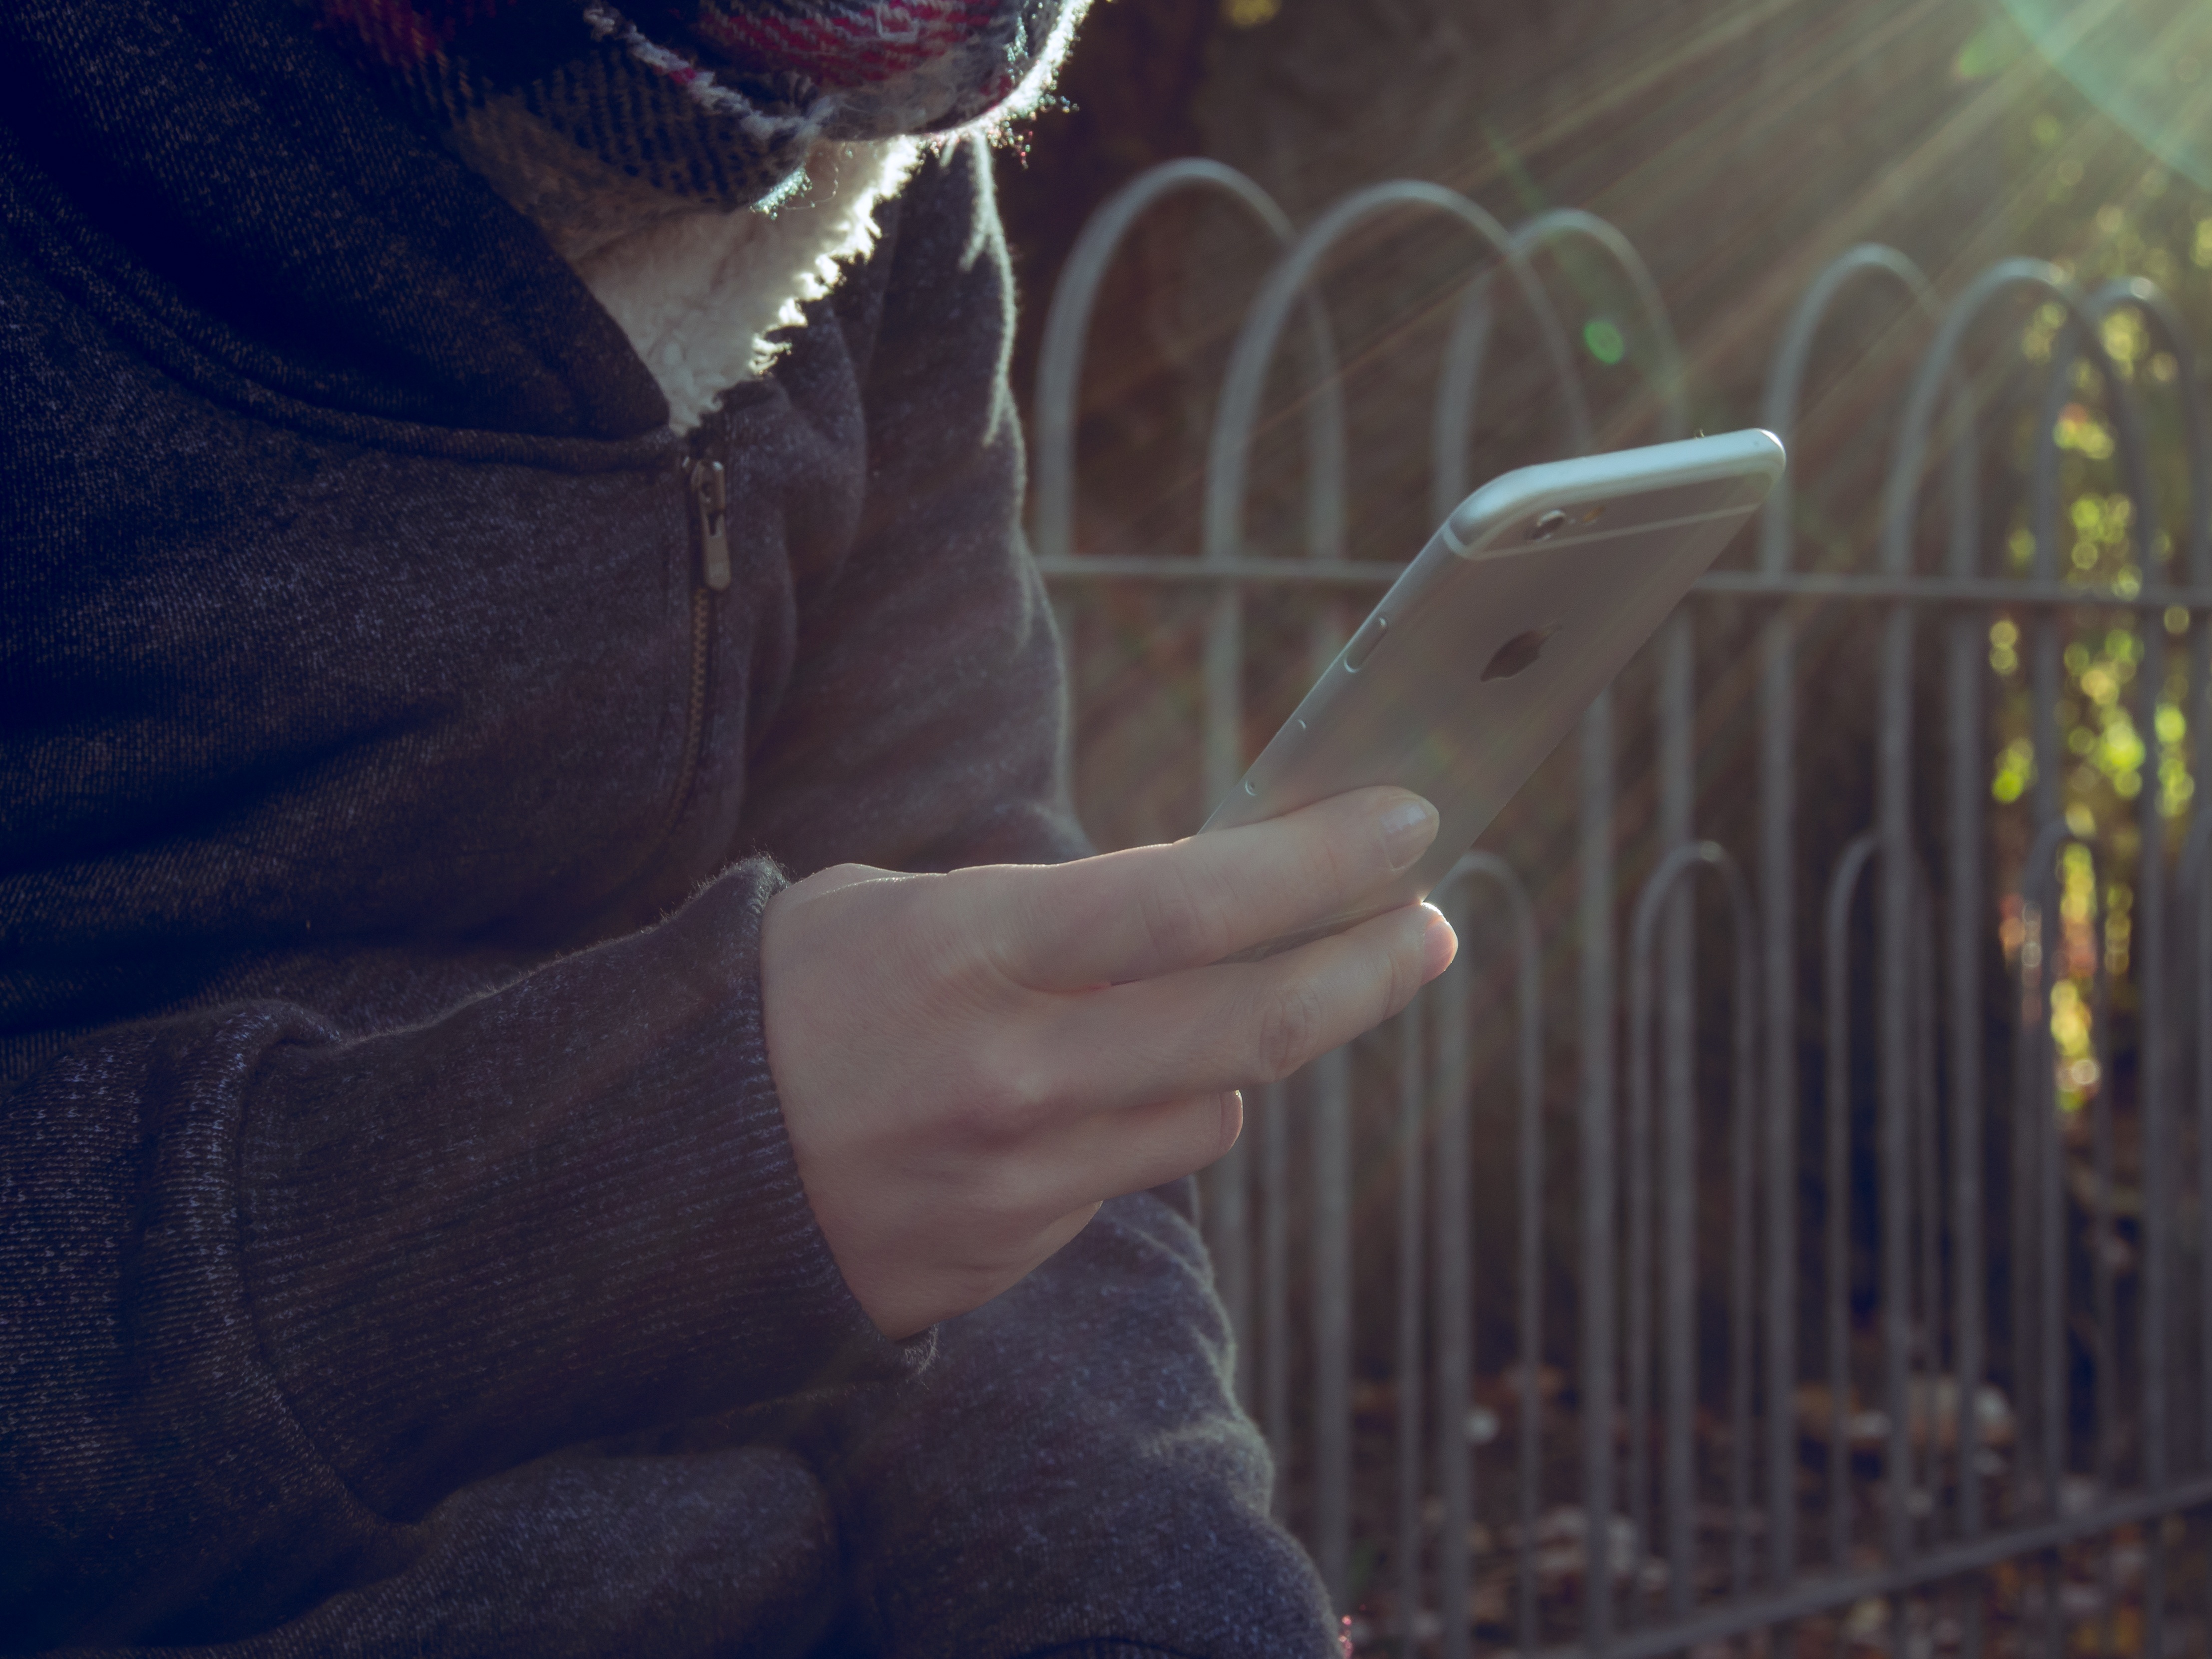
iphone, smartphone, mobile, hand, screen, apple, man, nature, outdoor, person, light, people, girl, sun, woman, technology, white, fall, guy, female, young, touch, tablet, color, autumn, park, clean, communication, student, darkness, yellow, lady, lifestyle, modern, electronic, device, sunny, display, eye, digital, new, 6s, plus, attractive, smart, apple computer